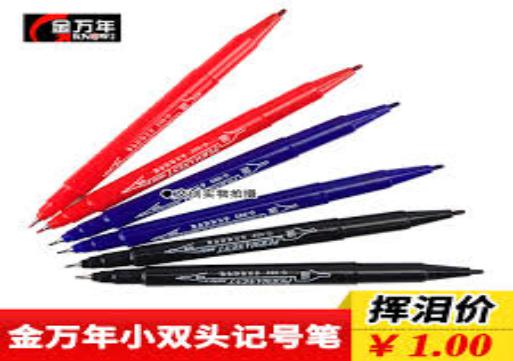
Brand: kimani
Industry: Necessities